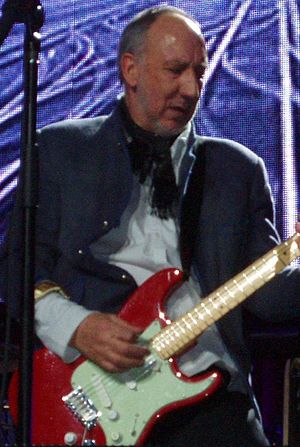
Pete Townshend
Townshend i 2007.
Peter Dennis Blandford Townshend er en rock-guitarist og sangskriver, bedst kendt for sit arbejde med The Who.